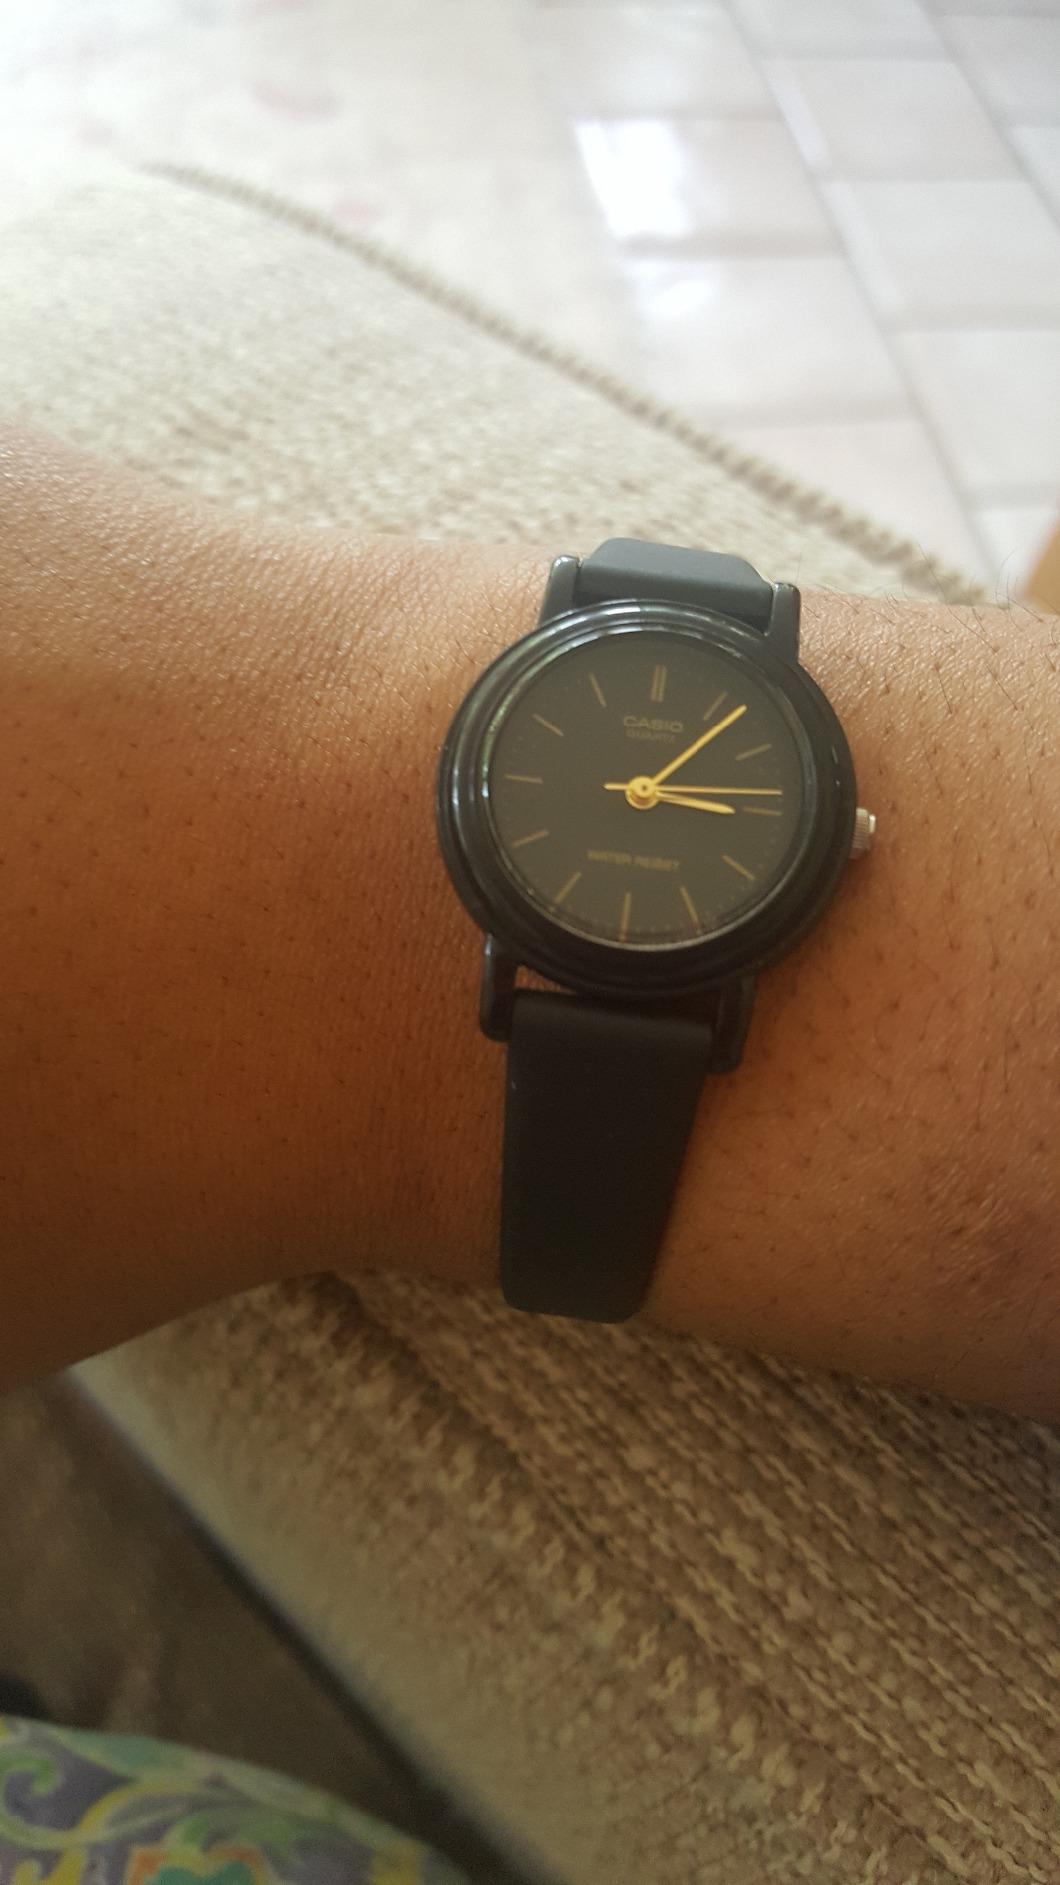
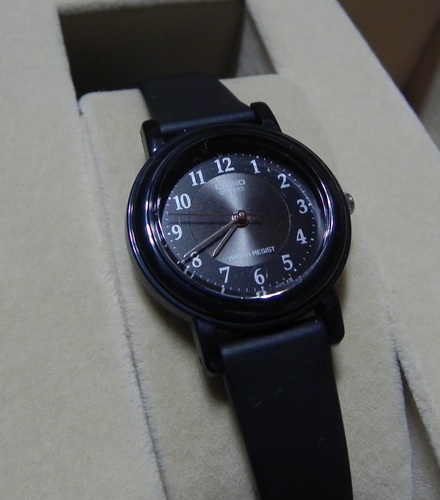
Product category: accessories_watch
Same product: no